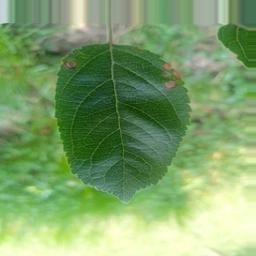
Label: Alternaria